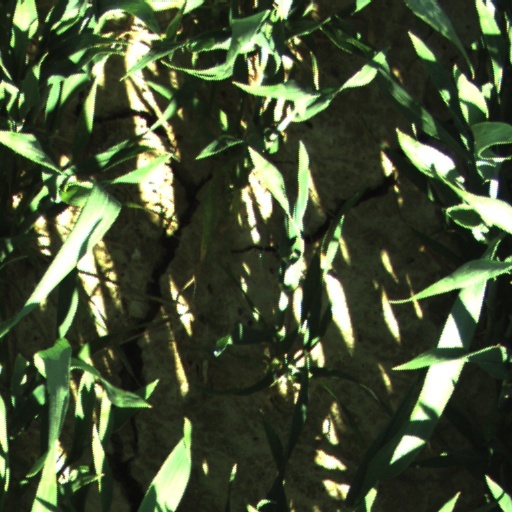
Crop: wheat